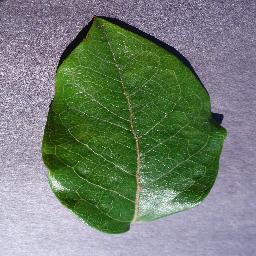
Label: Blueberry___healthy